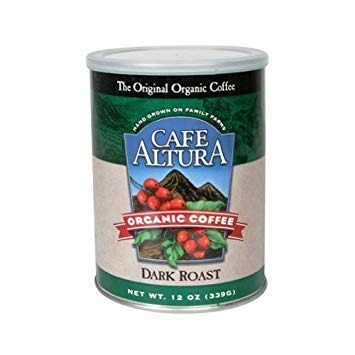
Item Name: 100% Organic Dark Roast Ground Coffee
Value: 12.0
Unit: Ounce

Price: 13